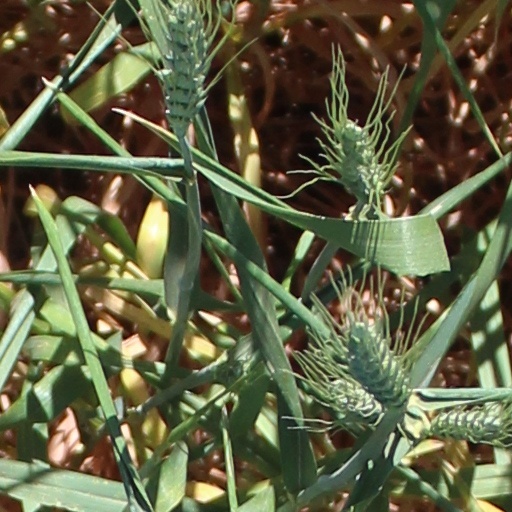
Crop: wheat